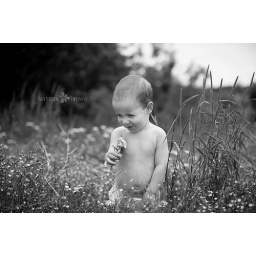
blake in a flower field